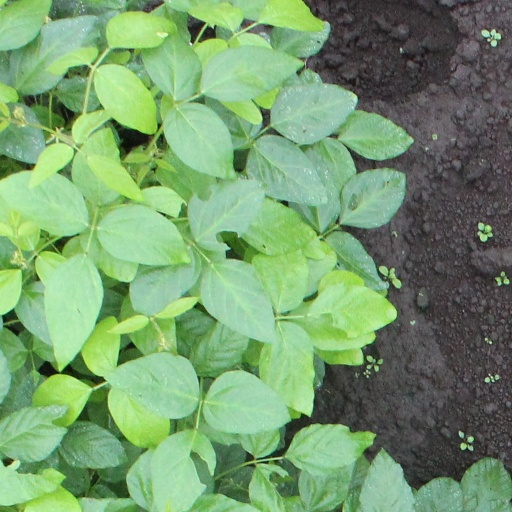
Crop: soybean